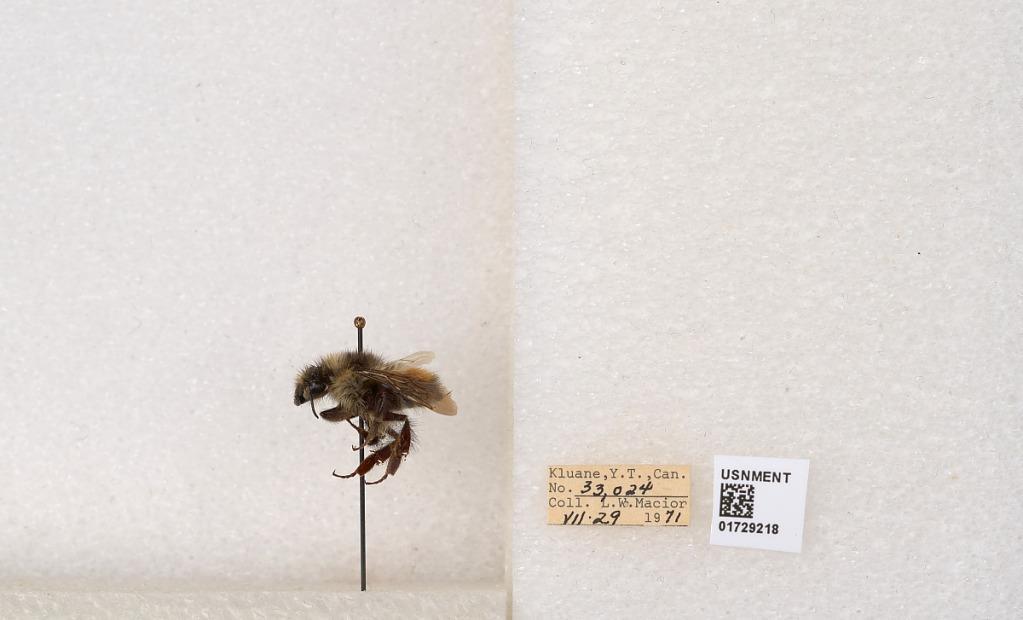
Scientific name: Bombus flavifrons Cresson
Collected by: L. Macior
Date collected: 1971-7-29
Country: Canada
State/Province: Yukon Territory
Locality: Kluane National Park and Reserve
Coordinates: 60.7493, -139.504